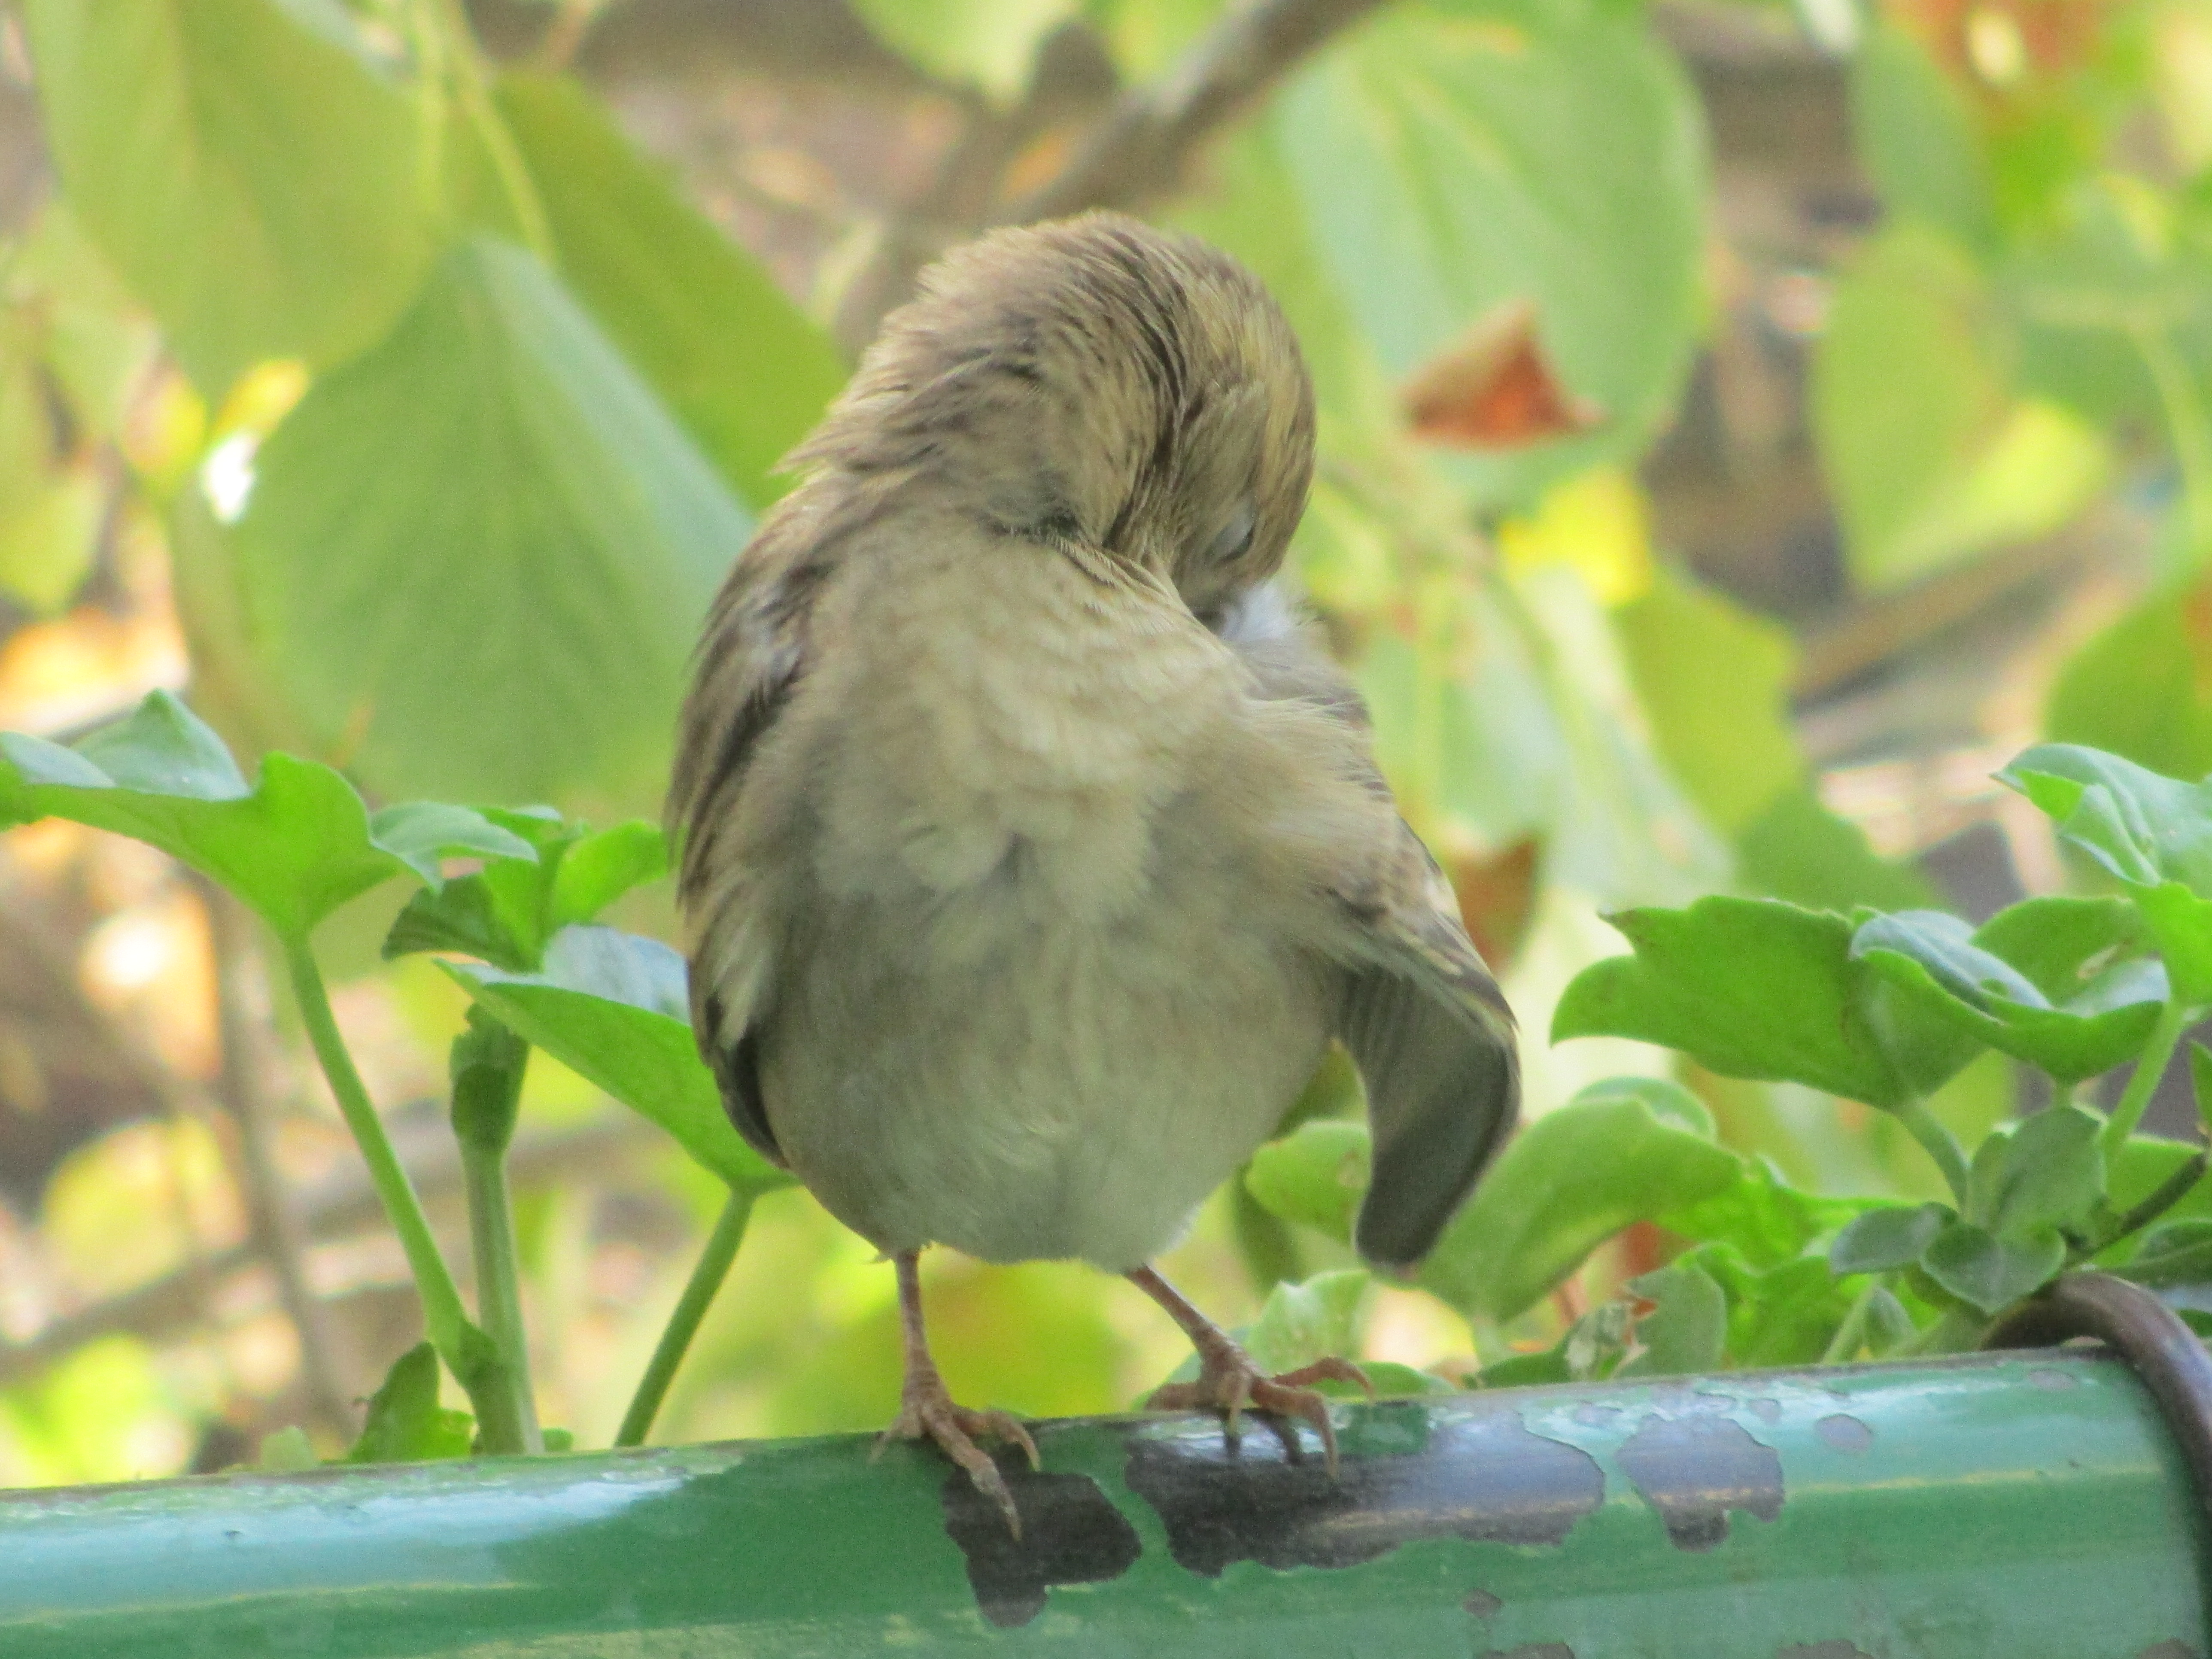
bird, nature, wild, vertebrate, beak, sparrow, house sparrow, leaf, wildlife, finch, Woodpecker finch, perching bird, organism, wren, plant, old world flycatcher, songbird, feather